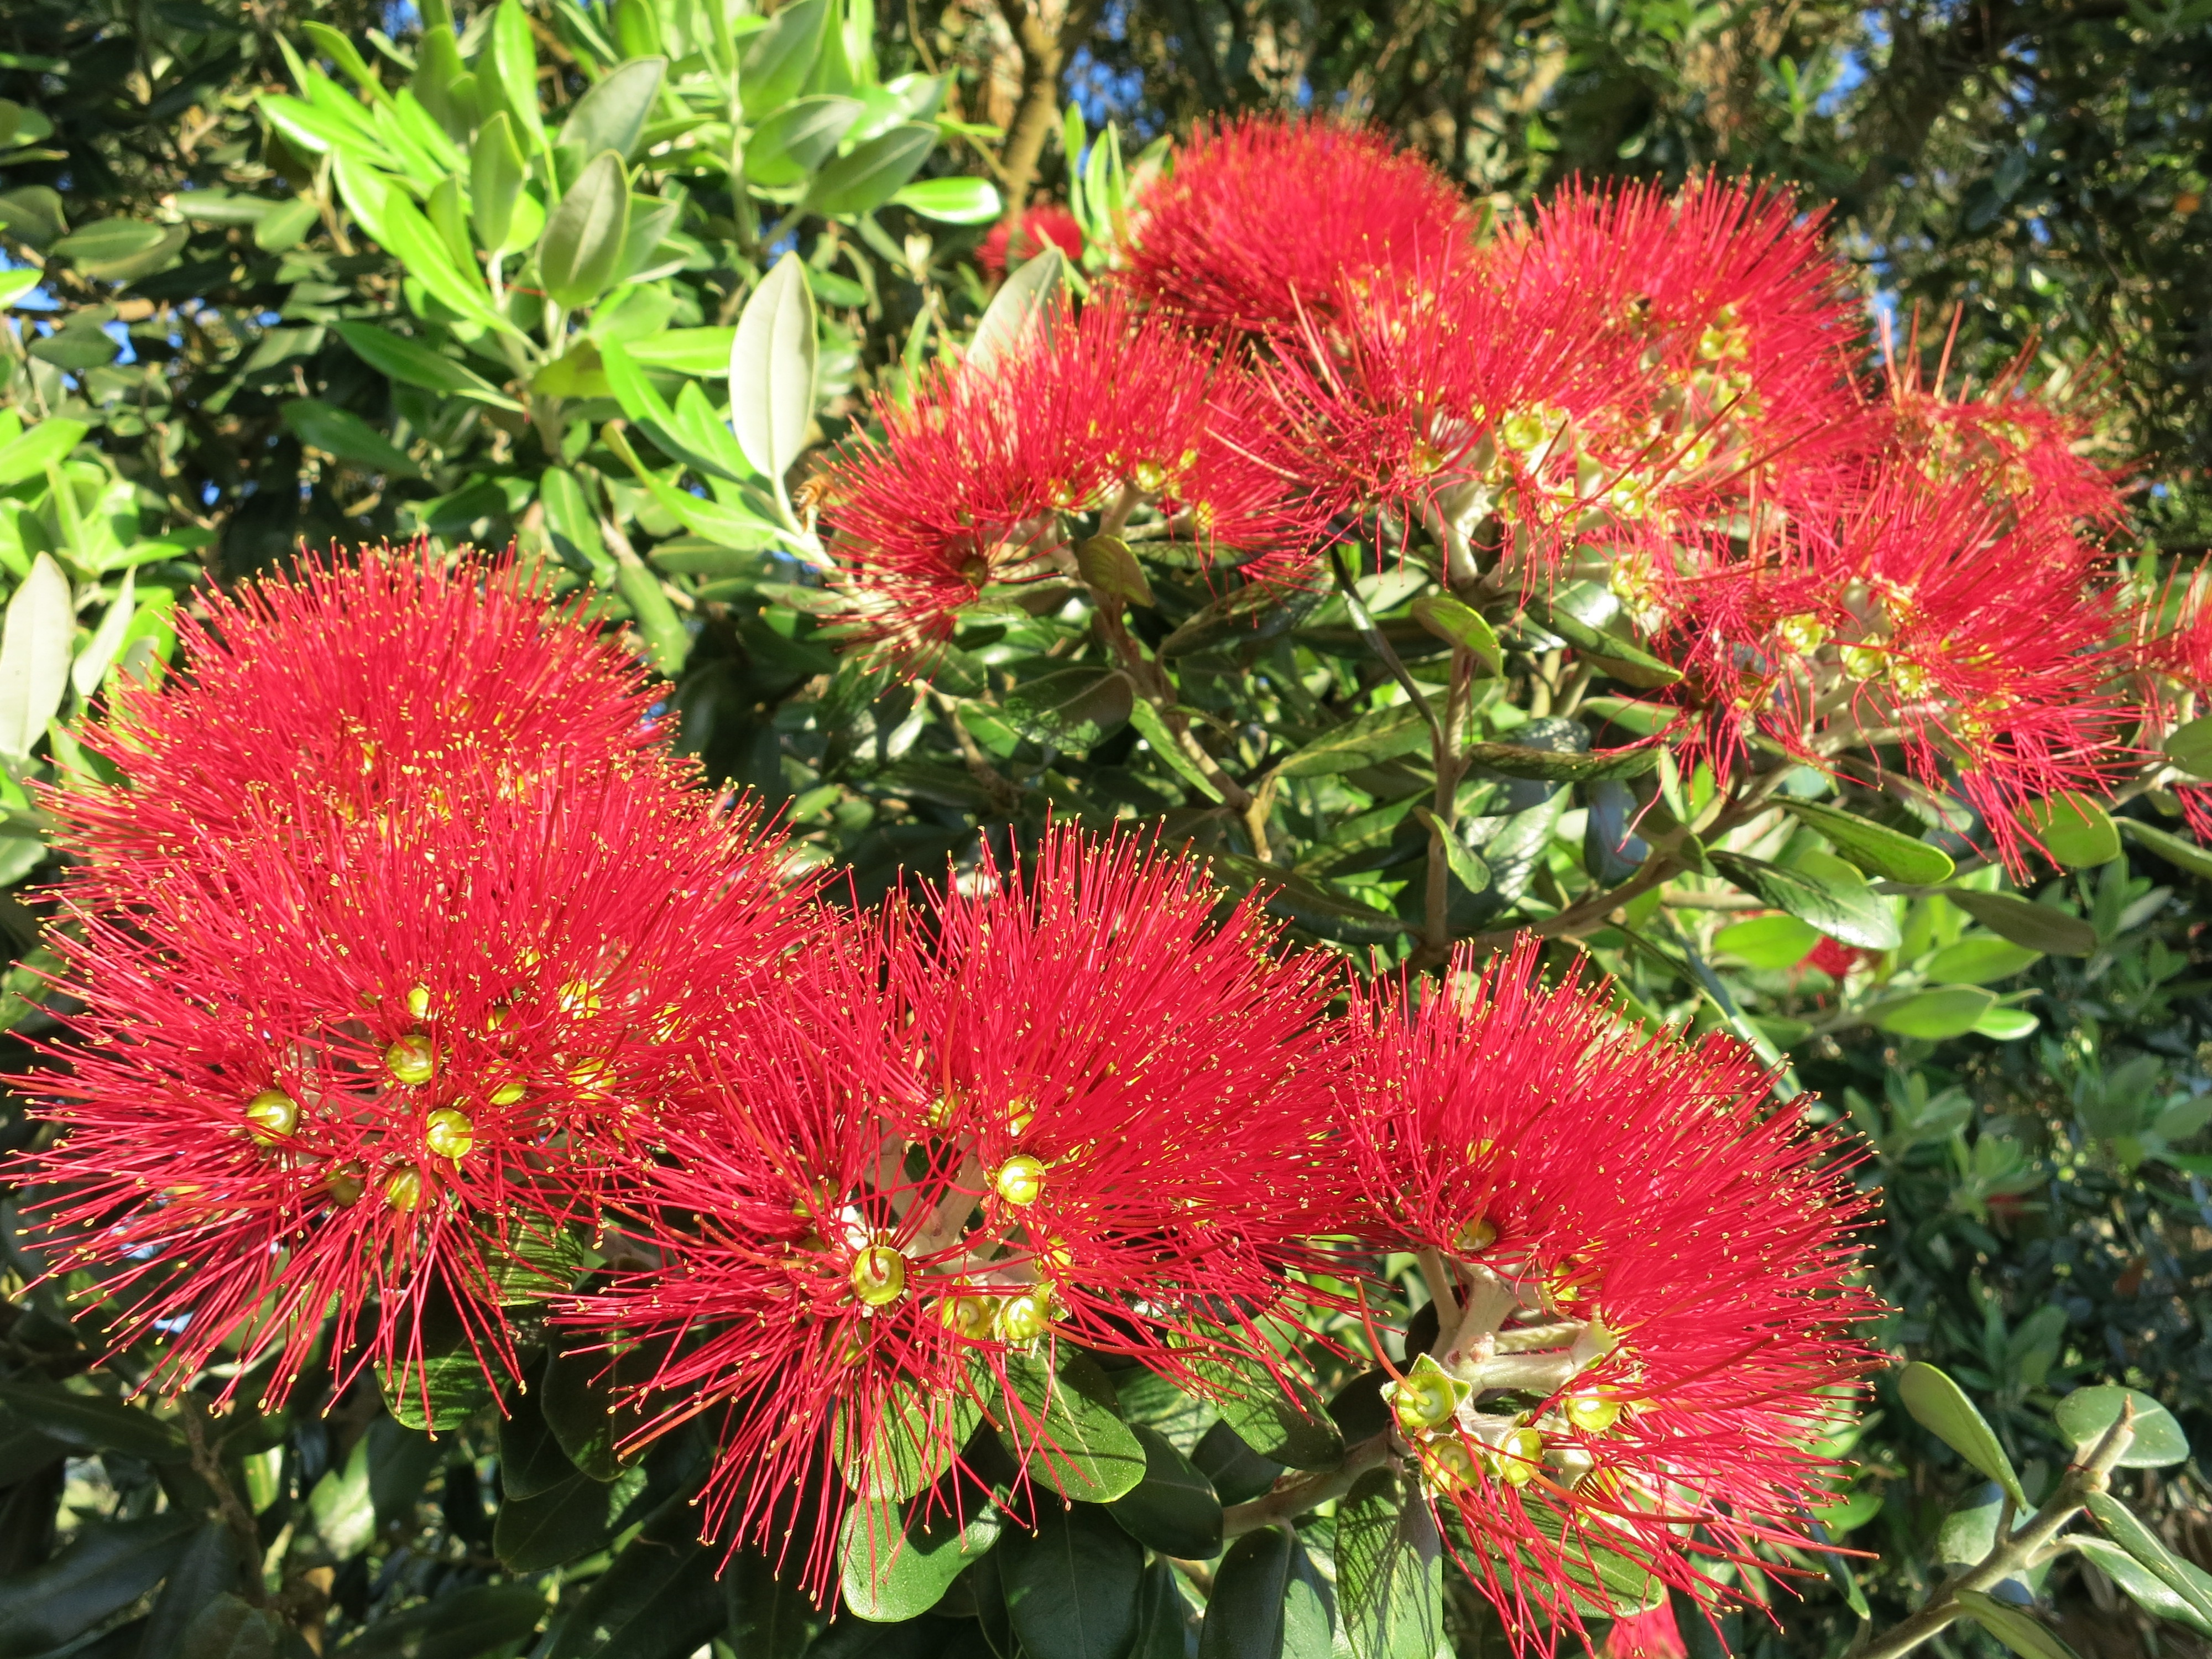
tree, blossom, plant, flower, bloom, red, fire, botany, garden, flora, wildflower, shrub, iron, exoticism, flowering plant, daisy family, peruvian lily, annual plant, land plant, castilleja, alstroemeriaceae, blanket flowers, scarlet beebalm, woolflowers and cockscombs